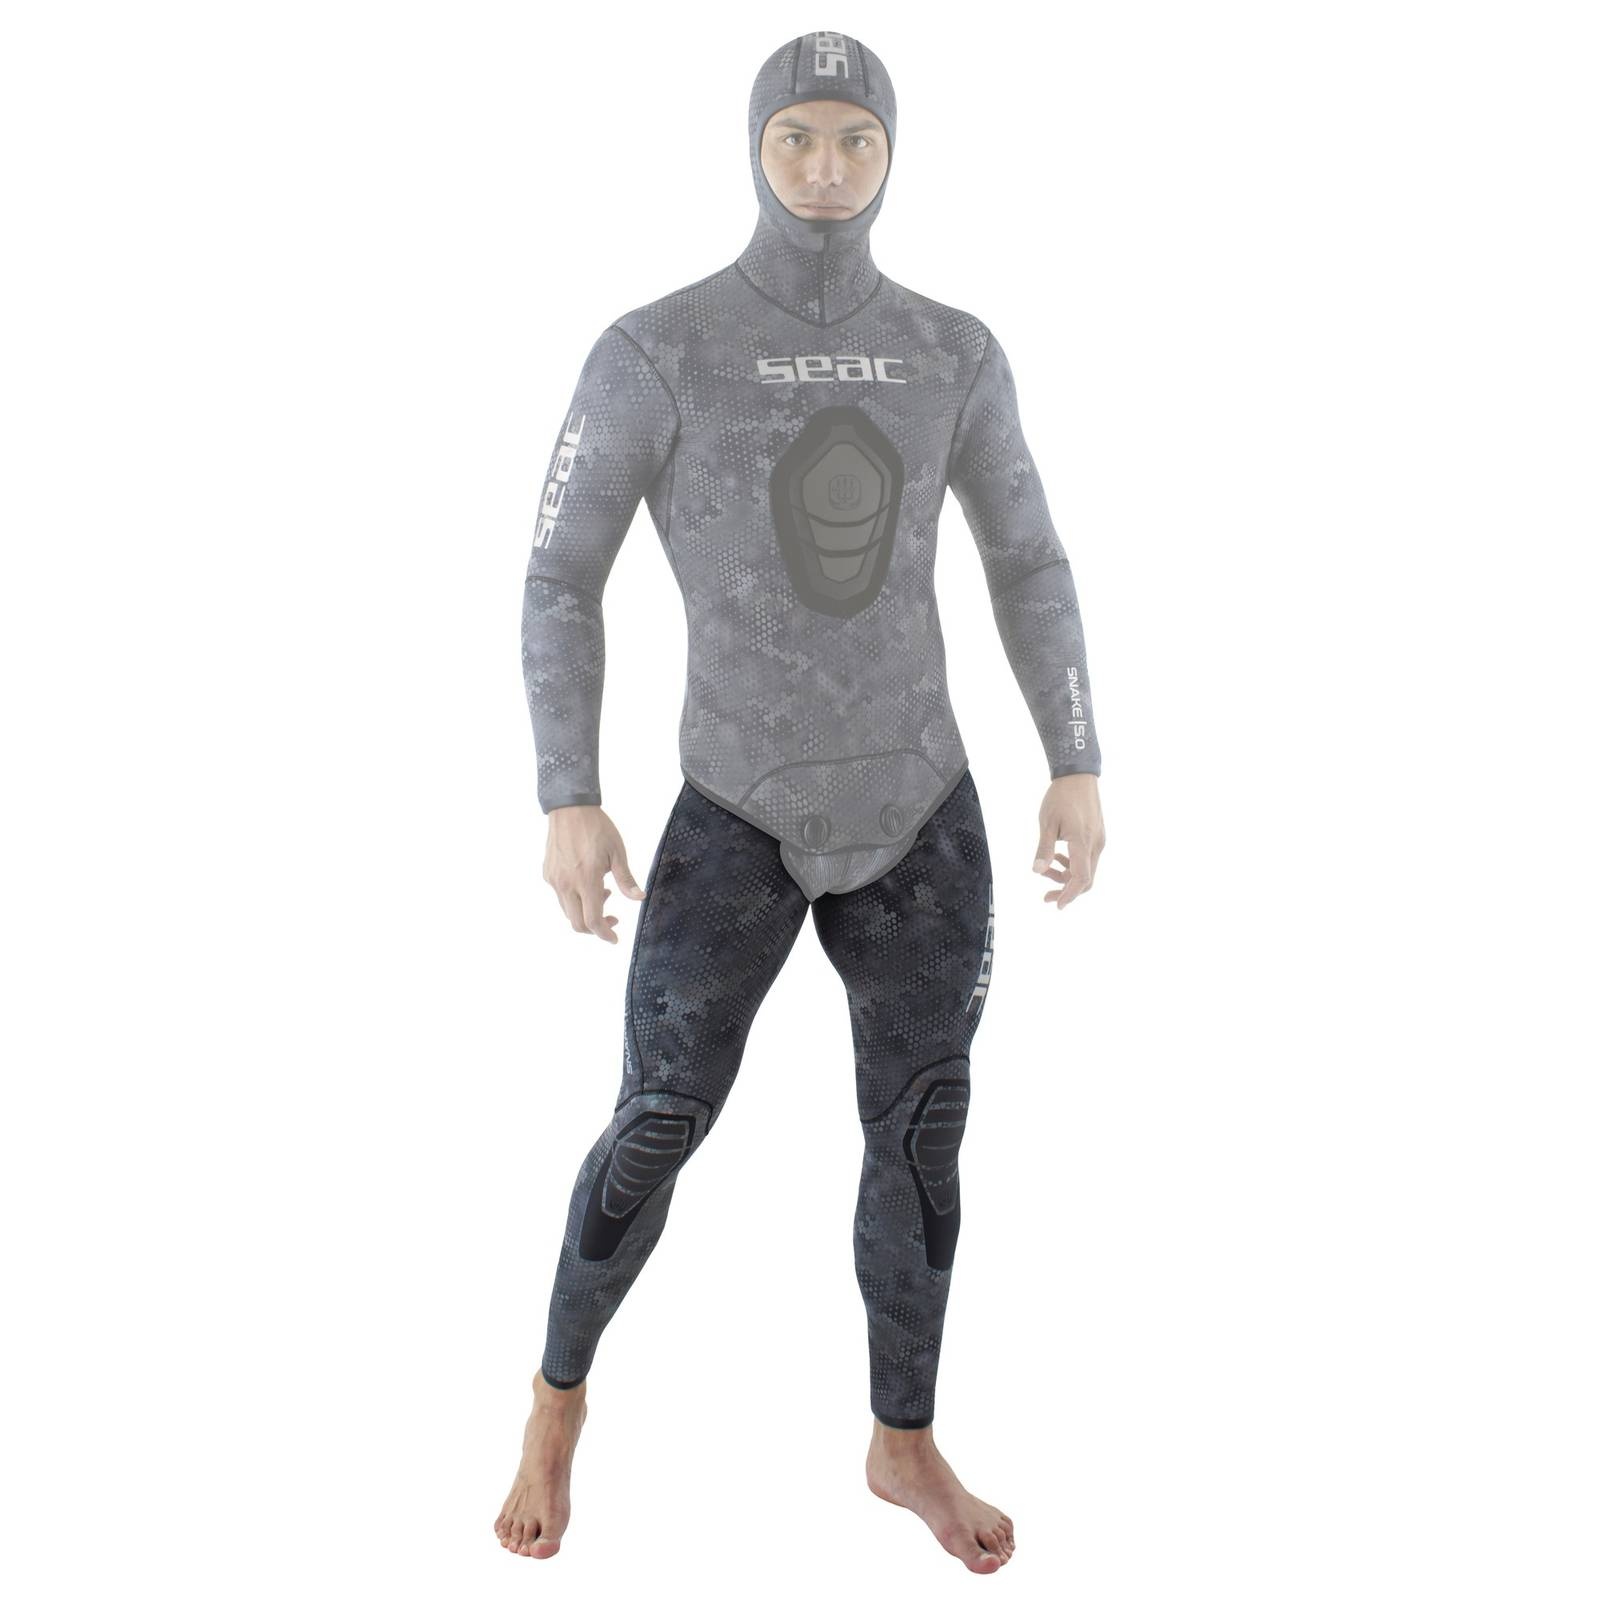
Pantalones de neopreno Snake Hombre 5mm Camo S Seac 1-145-S
﻿Pantalones de neopreno Snake Hombre 5mm Camo S Seac 1-145-S Descripción: Los pantalones de neopreno Snake de Seac, diseñados específicamente para hombres, son la elección ideal para quienes buscan protegerse en el agua sin sacrificar la movilidad. Confeccionados en un 100% de neopreno UltraStretch, combinan resistencia y flexibilidad, lo que permite una excelente comodidad durante su uso. Su construcción incluye costuras dobladas y cosidas con el método BlindStitch, lo que garantiza una mayor durabilidad y evita la fricción incómoda. Además, el interior de celdas abiertas junto con el sistema Aquastop en muñecas, tobillos y rostro, aseguran un ajuste ceñido que minimiza la entrada de agua y optimiza la retención del calor corporal. Gracias a su innovador patrón de camuflaje, diseñado con escamas multicolores, estos pantalones logran confundirse con el entorno, aumentando la efectividad en actividades de pesca submarina. Características clave: Fabricado en neopreno UltraStretch, garantizando flexibilidad y libertad de movimiento. Costuras BlindStitch que ofrecen durabilidad y evitan la fricción. Sistema Aquastop que minimiza la entrada de agua y retiene el calor corporal. Patrón de camuflaje innovador que confunde la silueta humana en el agua. Protectores de PU en las rodillas en secciones independientes, manteniendo la elasticidad del neopreno. Ideal para diversas actividades acuáticas, incluyendo pesca submarina y buceo. Certificación CE 14225-1.0 que garantiza su calidad y eficiencia. Especificaciones: Fabricante: Seac SKU: 1-145-S Material: Neopreno UltraStretch Tamaño/Dimensiones: S Peso: N/A Color: Camo Tamaño: S Categoría: Trajes de Neopreno Completos Grupo de edad: Adultos Género: Masculino Uso recomendado: Estos pantalones son ideales para deportistas recreativos, avanzados o profesionales que deseen realizar actividades en el agua, desde buceo en aguas profundas hasta pesca en arrecifes. Su diseño excepcional es más adecuado para condiciones de agua fría, ya que ofrecen una óptima protección contra el frío y un excelente rendimiento. Se recomienda combinarlos con accesorios como escarpines de neopreno y aletas para maximizar la experiencia acuática.
Brand: Seac
Category: Sporting Goods > Outdoor Recreation > Boating & Water Sports > Boating & Water Sport Apparel > Wetsuit Pieces > Wetsuit Bottoms